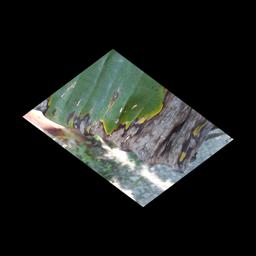
Label: POTASSIUM DEFICIENCY